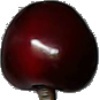
Label: cherry